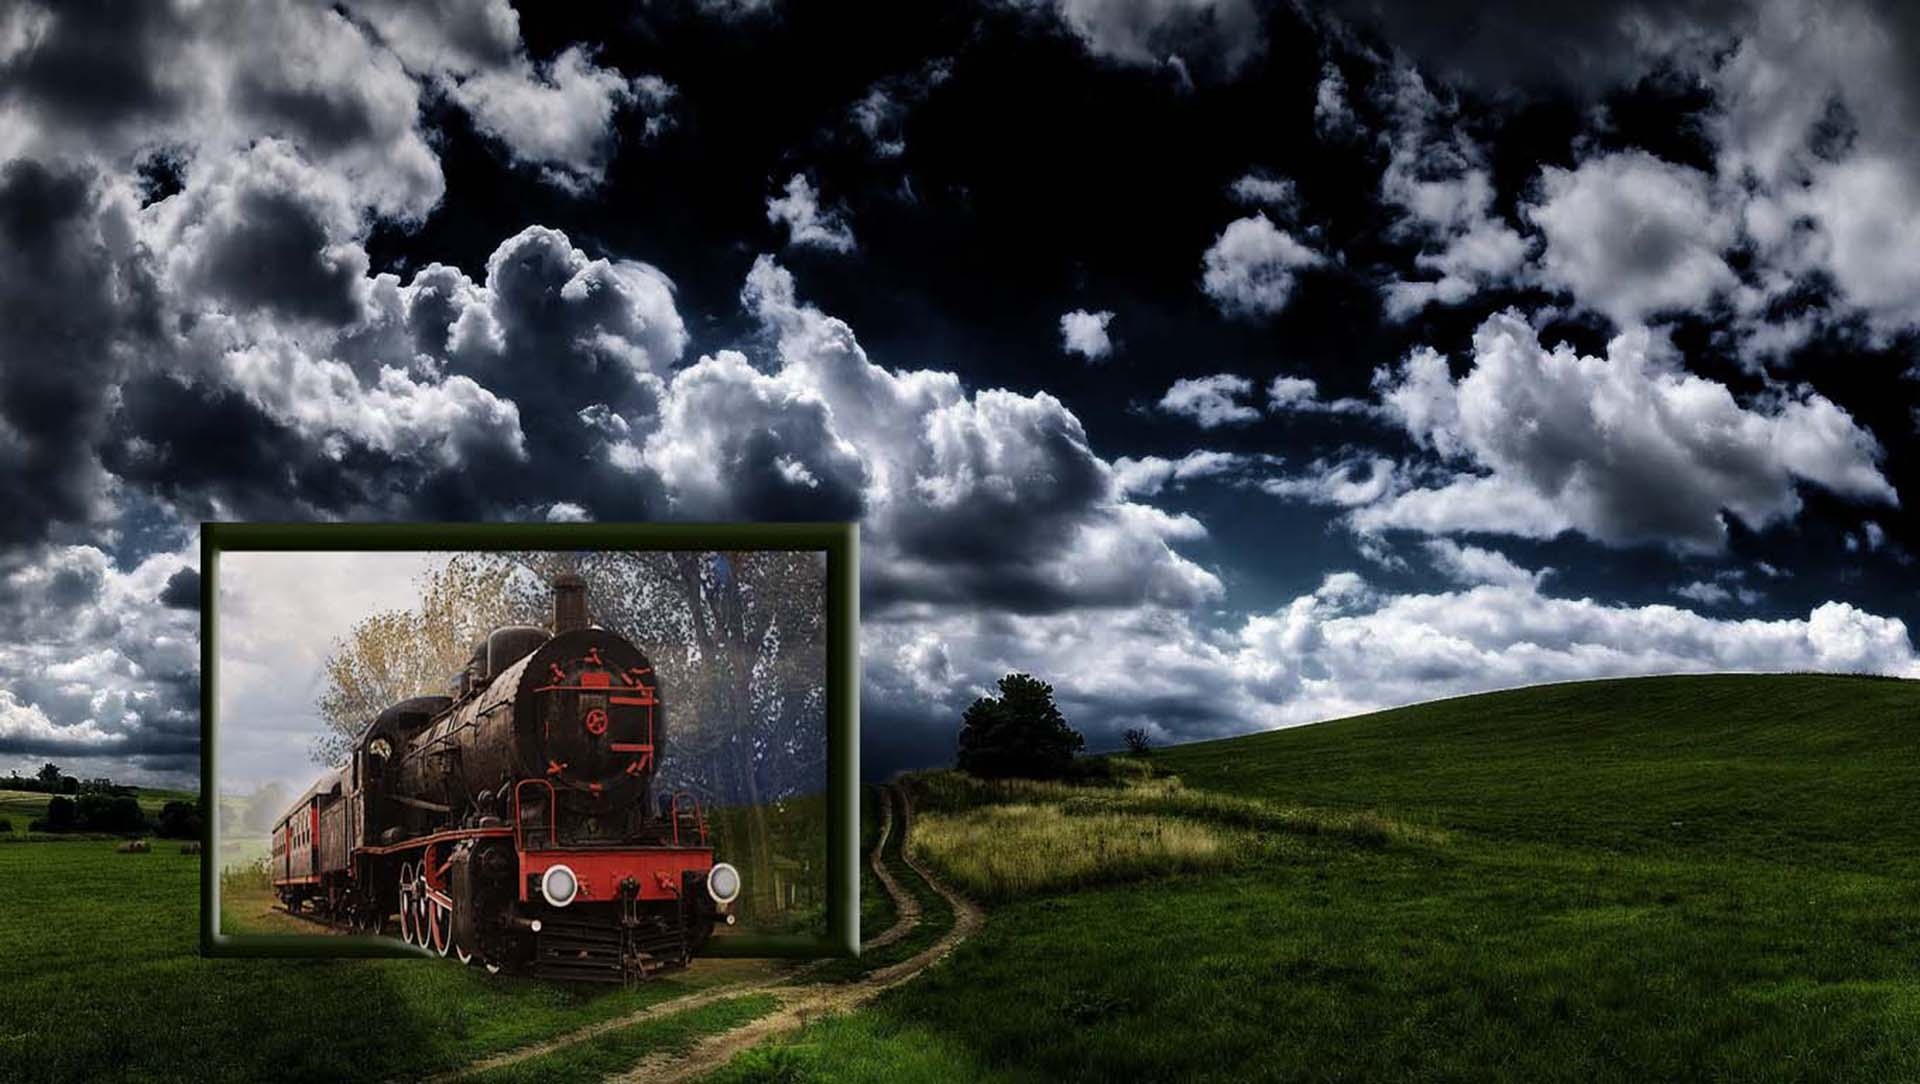
landscape, nature, grass, cloud, sky, train, weather, frame, human, background, photoshop, screenshot, computer wallpaper